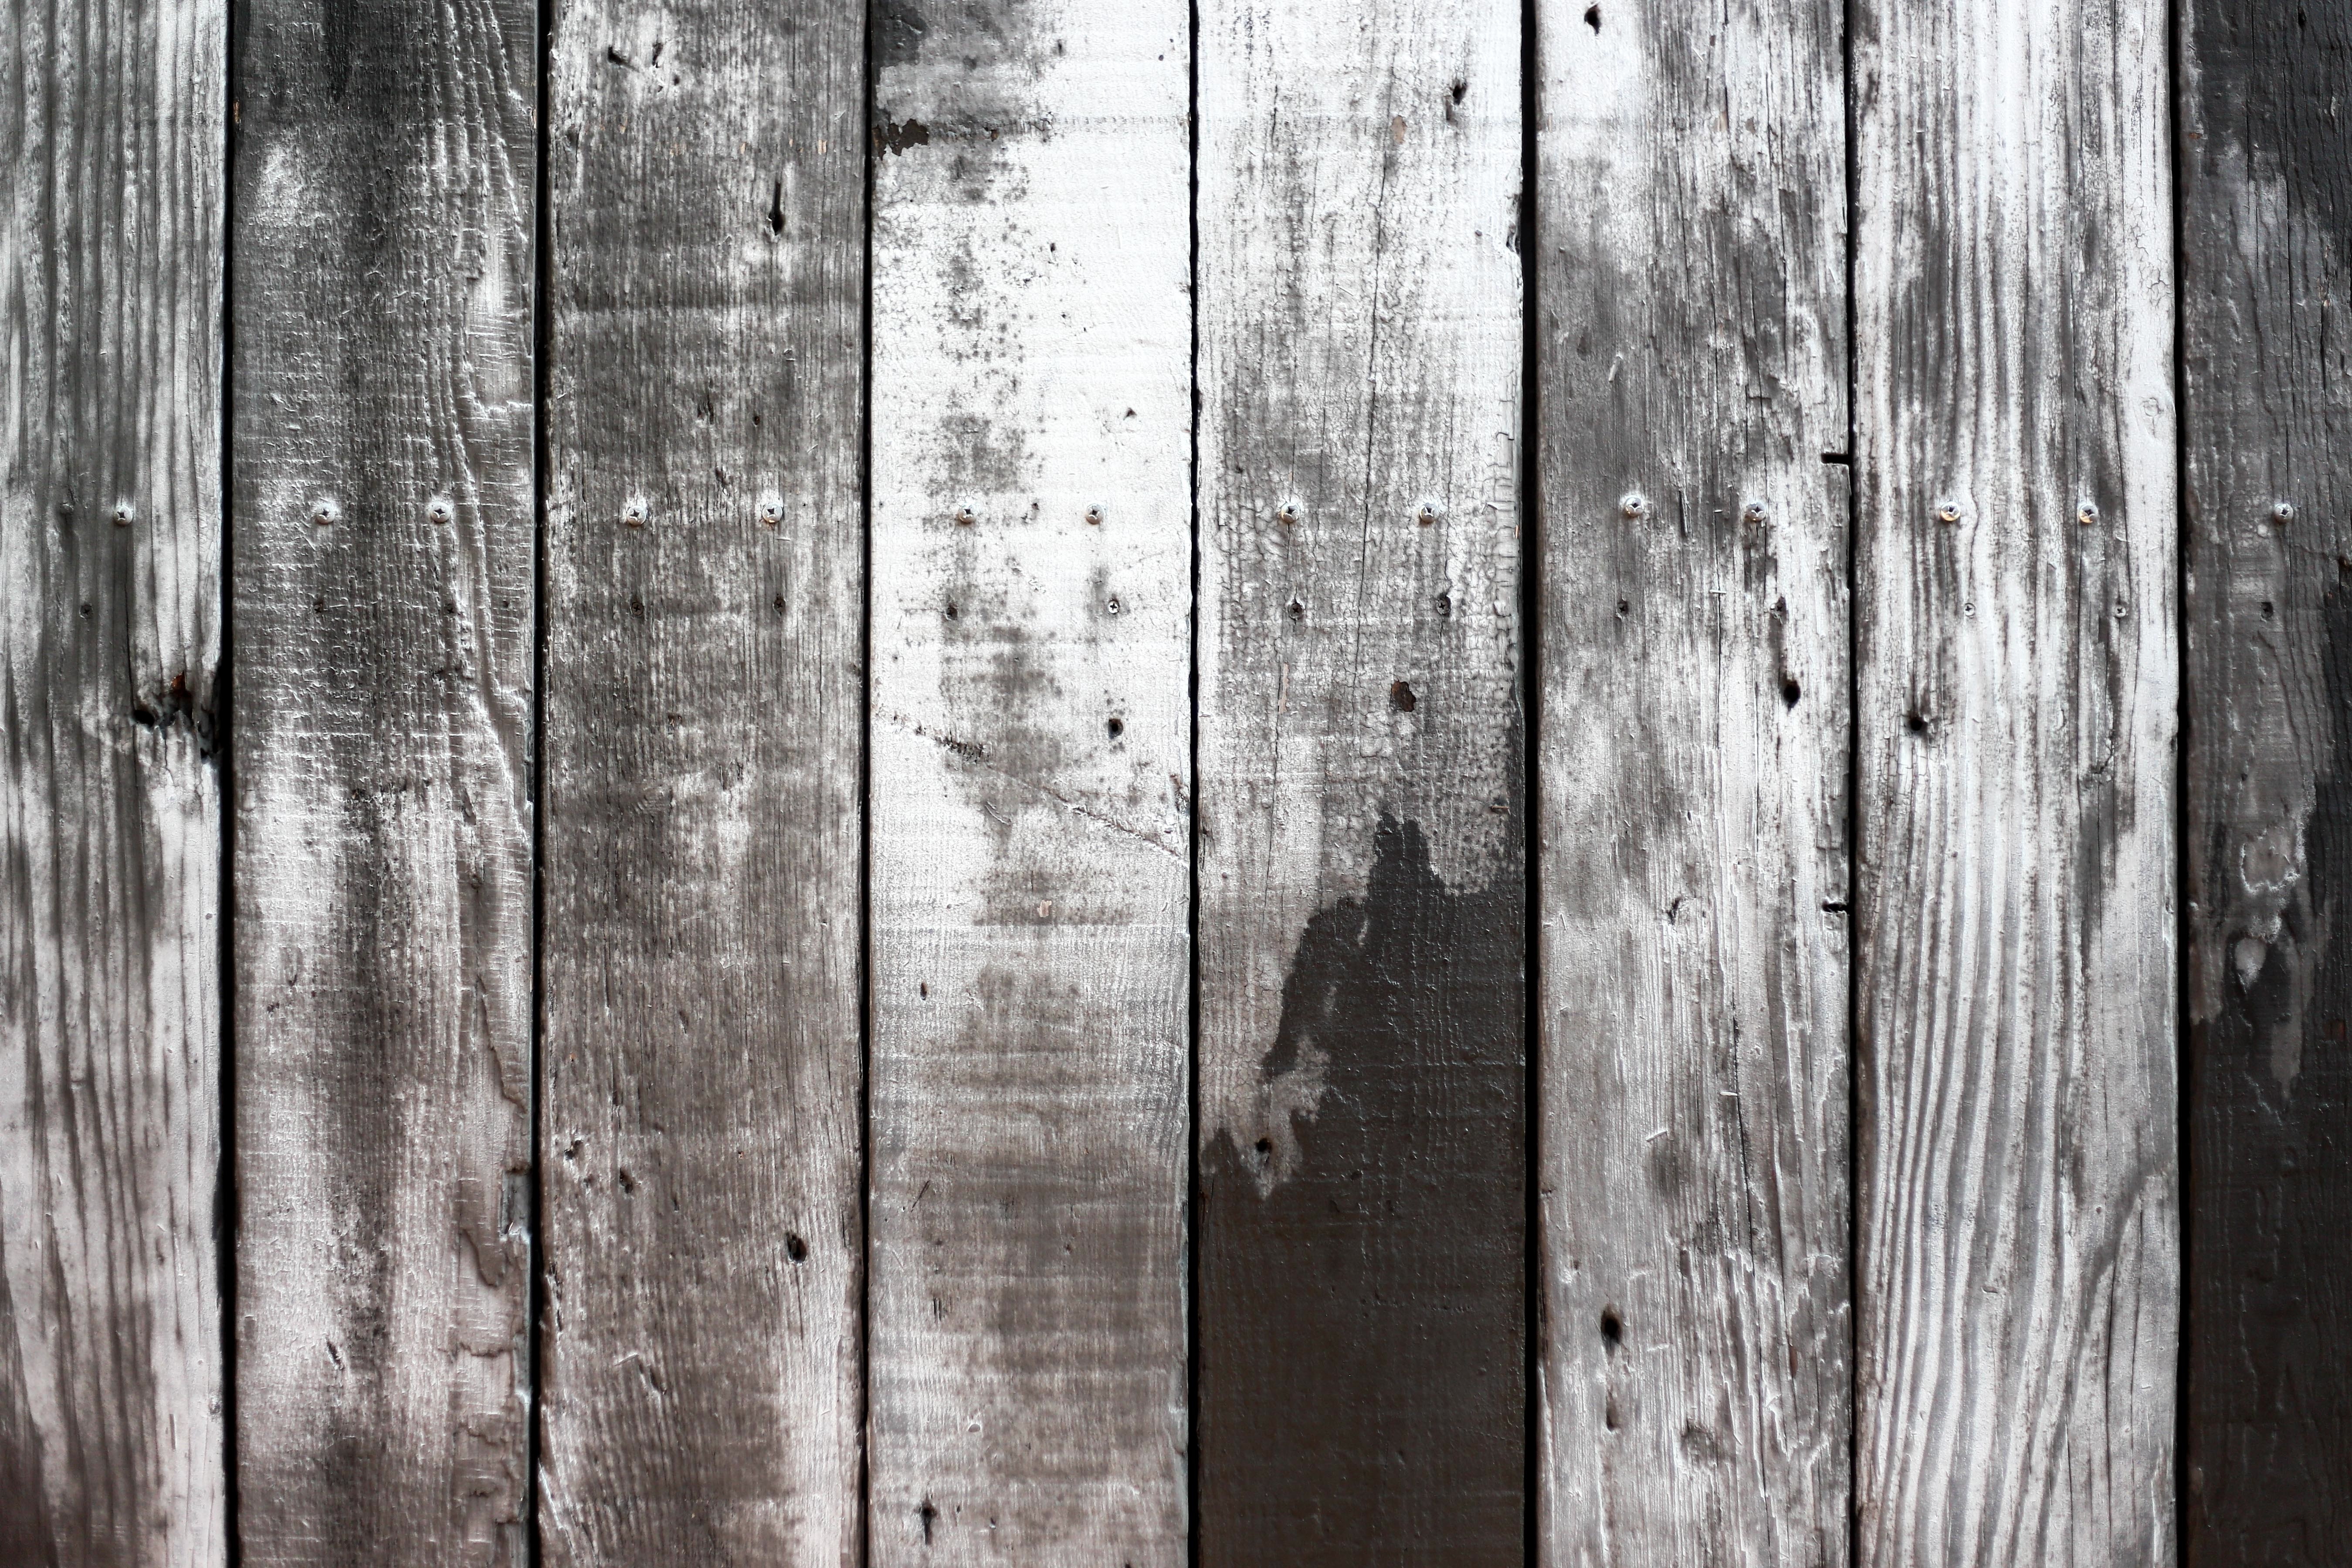
tree, black and white, wood, white, texture, plank, floor, wall, black, monochrome, monochrome photography